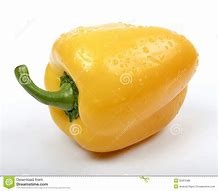
Label: capsicum